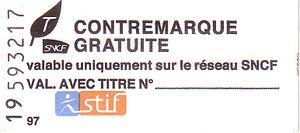
Contremarque gratuite délivrée par la SNCF
Les transports en commun d'Île-de-France utilisent un système de tarification par zones concentriques, sur un support mixte papier et carte à puce, dont les caractéristiques et le prix sont déterminés par l'autorité organisatrice de transports régionale, Île-de-France Mobilités.